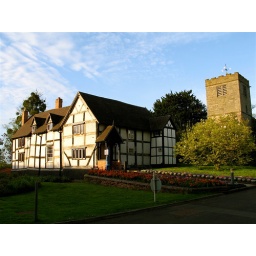
Black and White house by the Church that now houses the Black Museum (a museum of crime).